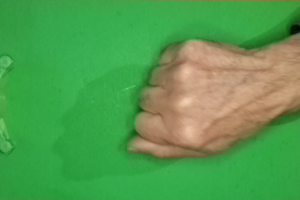
Label: rock